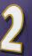
Number: 2